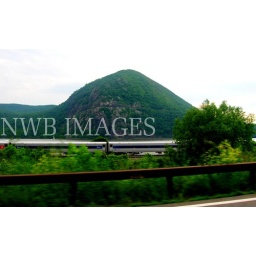
storm king mountain with metro-north train in foreground